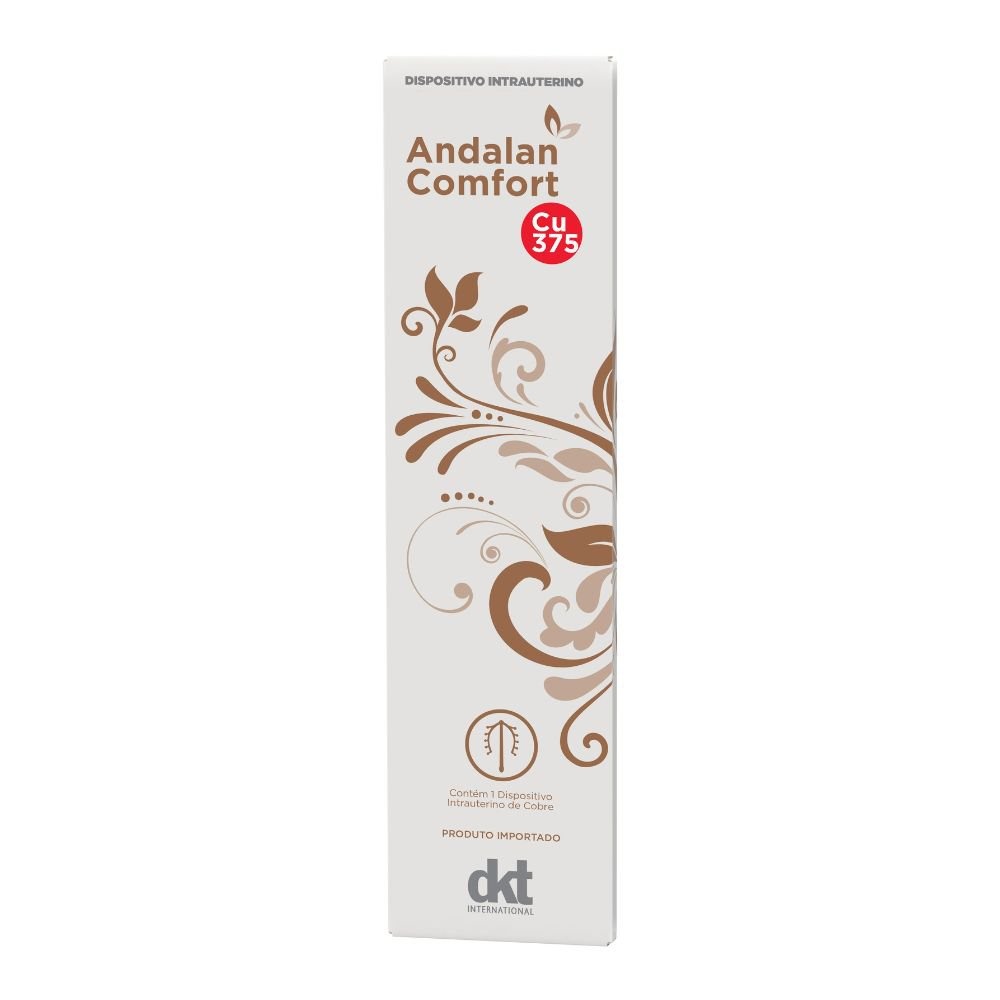
DIU Andalan Comfort Cu375
Andalan Comfort Cu 375 é um método contraceptivo intrauterino, livre de hormônios e possui durabilidade de 5 anos, o que permite a paciente permanecer por mais tempo com o método ou podendo retirar a qualquer momento no seu ginecologista.
Brand: Pregna
Category: Health & Beauty > Health Care > Contraceptive Cases